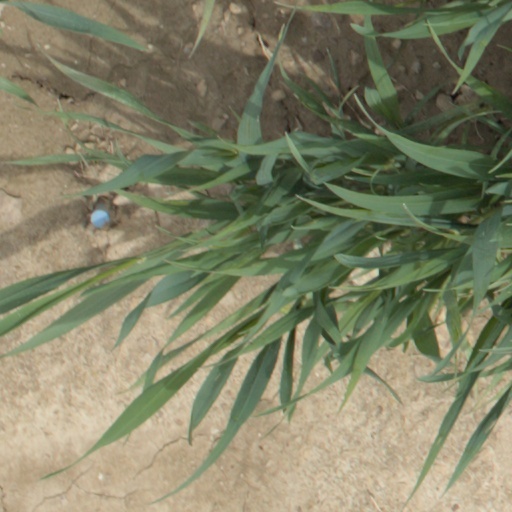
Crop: wheat